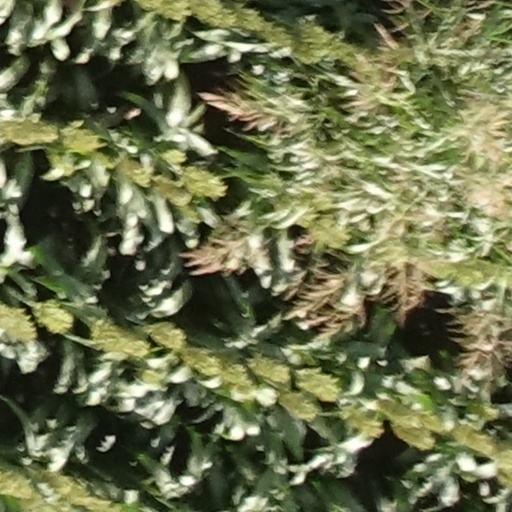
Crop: sorghum